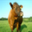
Label: cattle